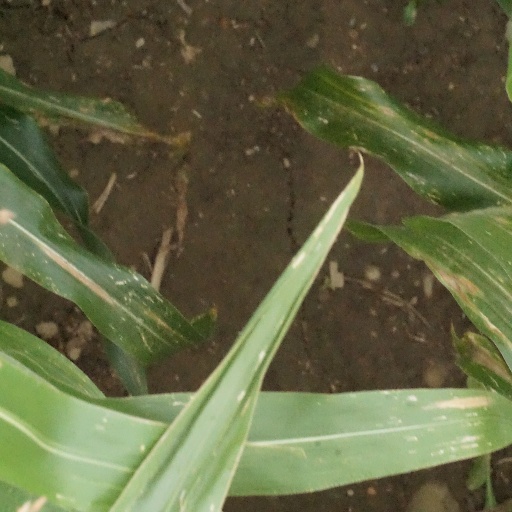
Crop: maize; corn